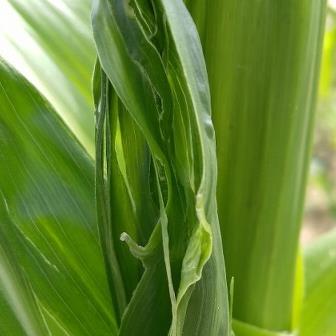
Crop: Maize
Condition: stripe-d